Sky position (RA, Dec in degrees): 176.612, 9.619
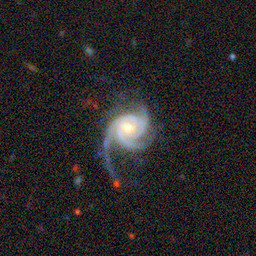
Galaxy morphology: Unbarred Loose Spiral Galaxies